Wipeout HD

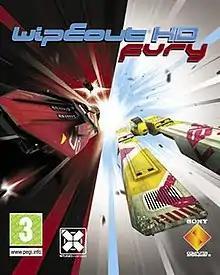
Cover art for the retail version

Wipeout HD is a 2008 racing video game developed by Studio Liverpool and published by Sony Computer Entertainment for the PlayStation 3. It is the eighth instalment of the "Wipeout" series and the first on this platform. It was originally released digitally on the PlayStation Network in September 2008, before a major expansion pack titled Wipeout HD Fury came in July 2009, followed by a retail version made available in Europe in October that year.